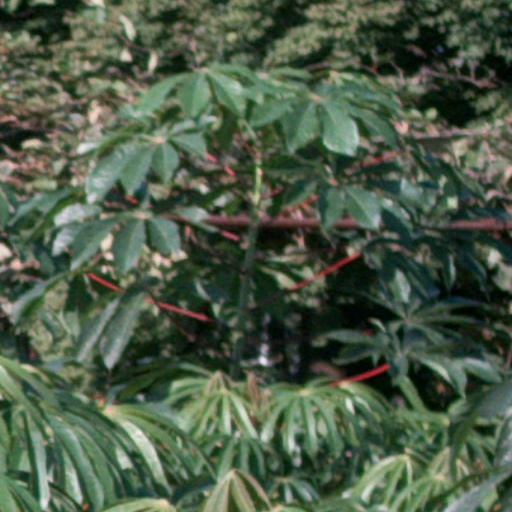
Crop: cassava